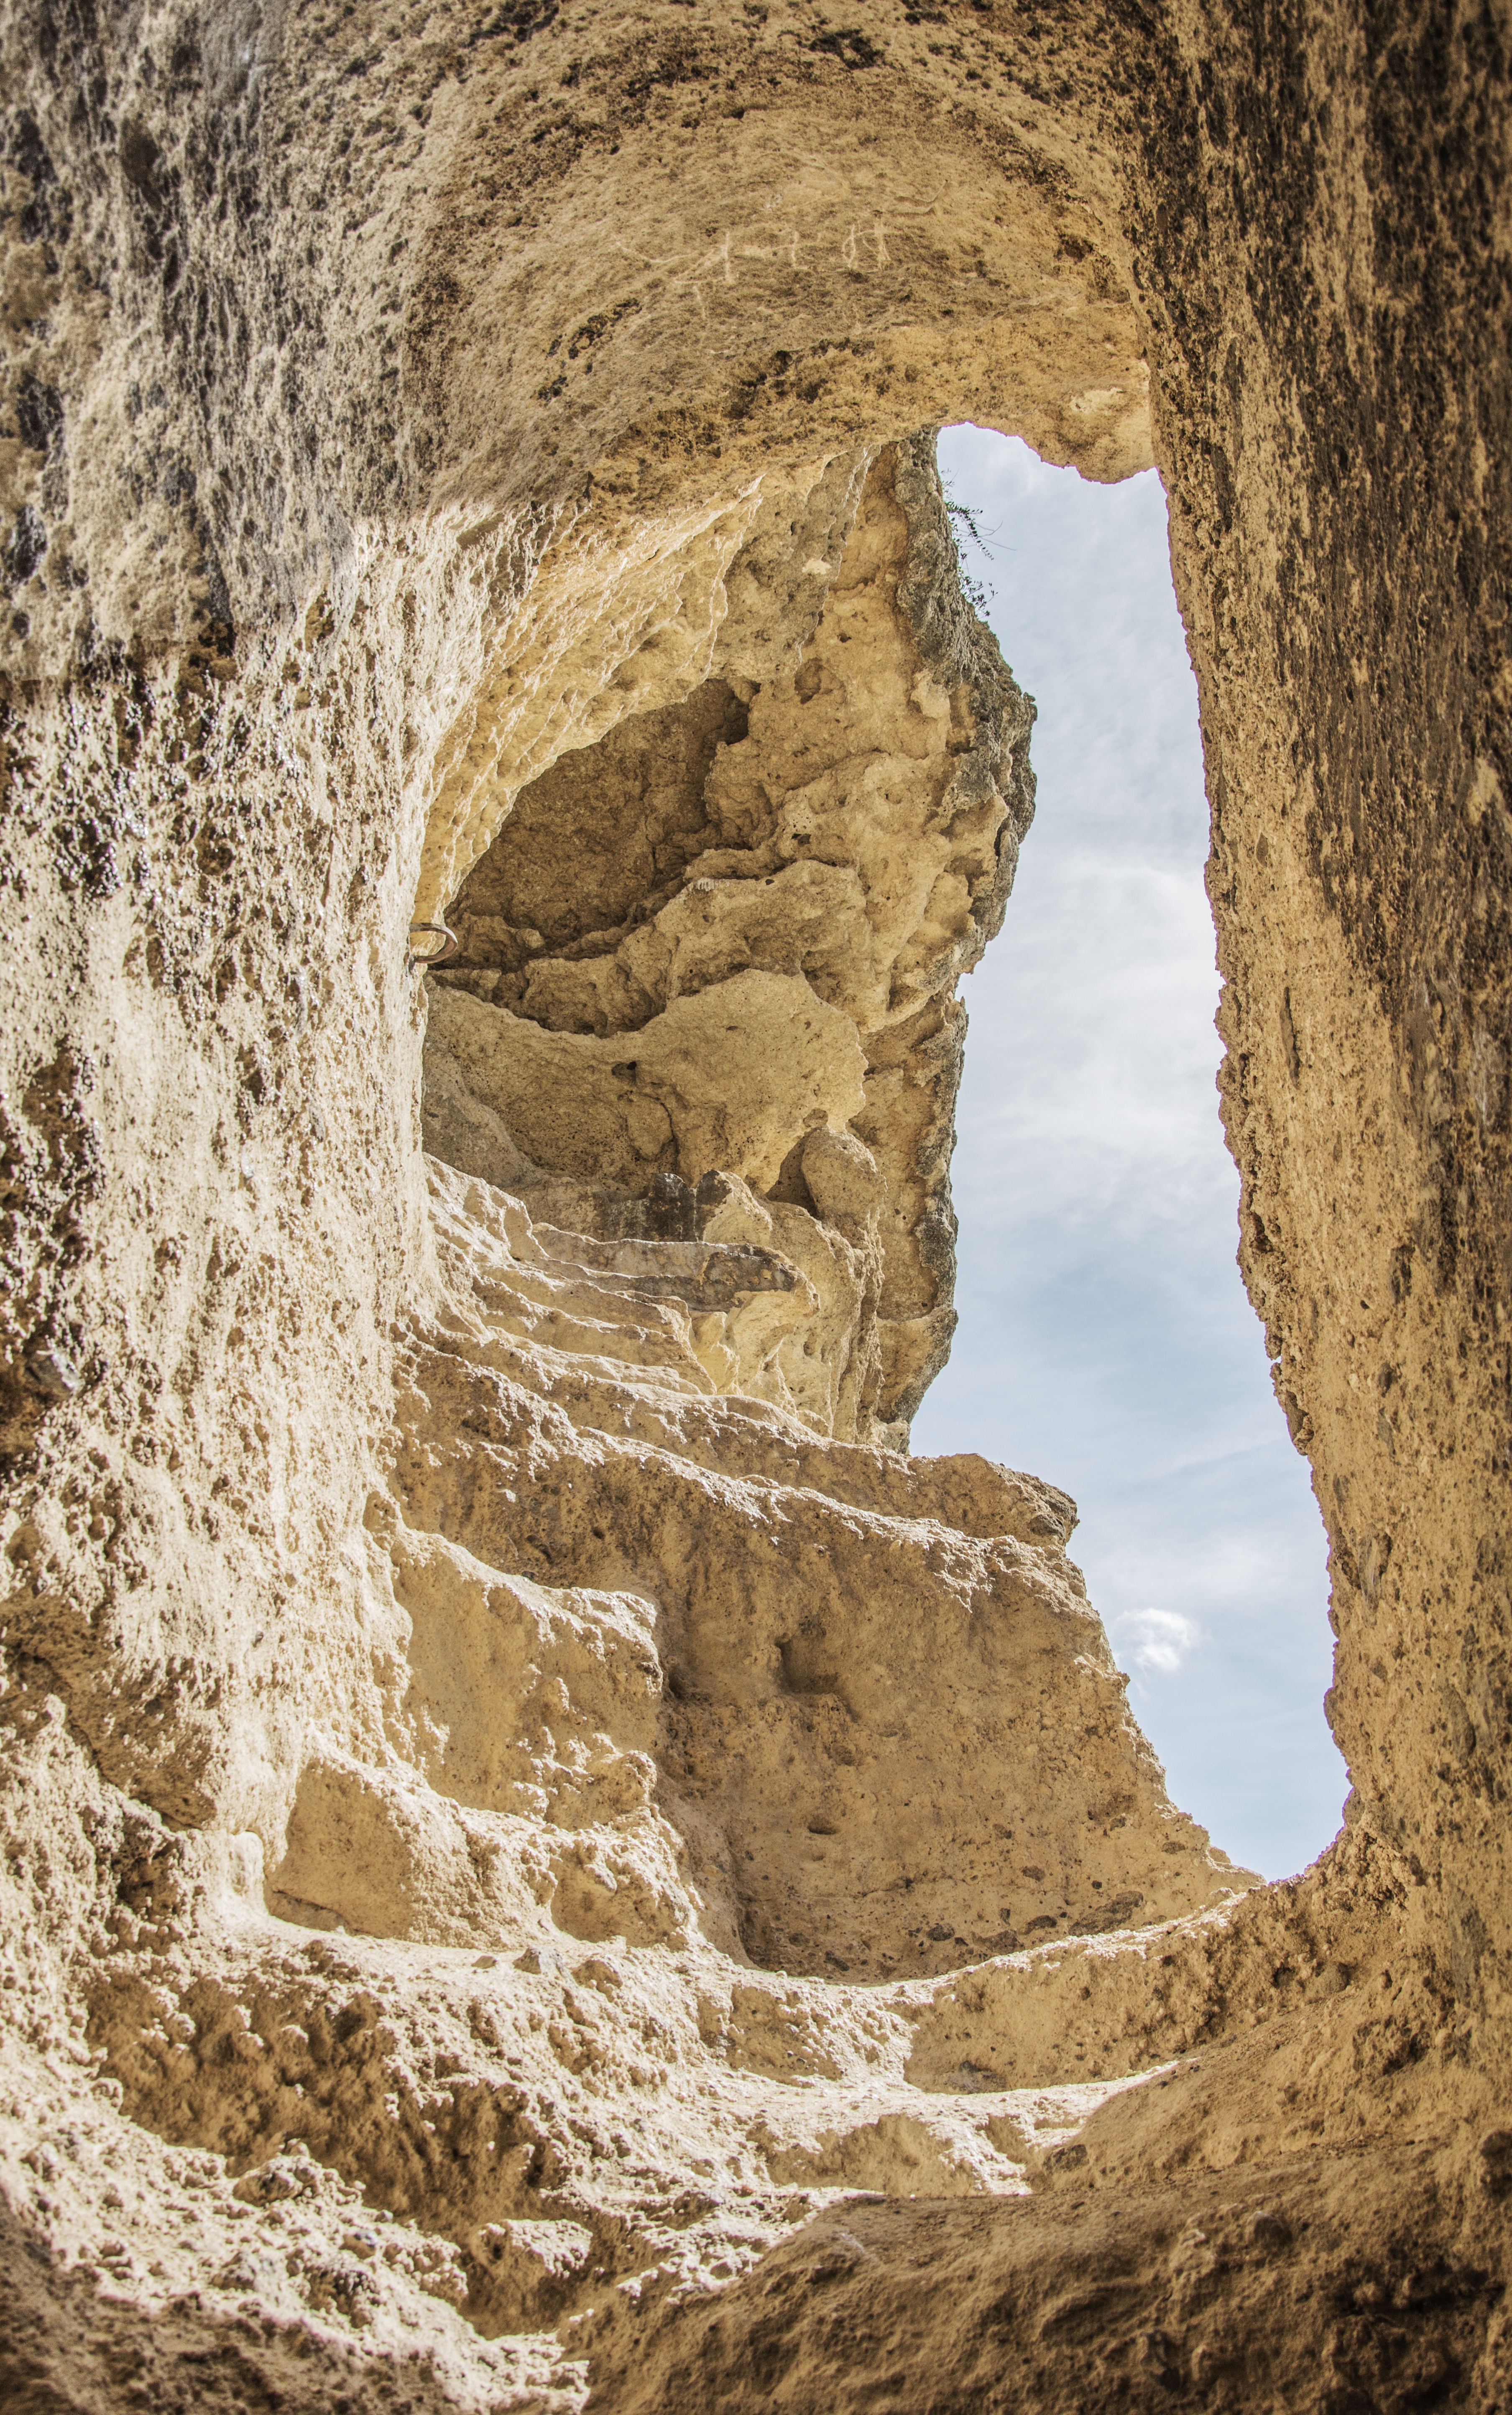
nature, rock, mountain, architecture, sky, hiking, formation, arch, cave, scale, terrain, material, summit, geology, temple, mountains, ruins, wadi, natural arch, ancient history